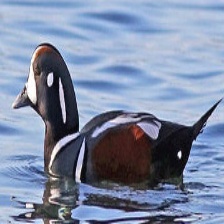
Species: HARLEQUIN DUCK
Scientific name: HISTRIONICUS HISTRIONICUS
ImageNet parent category: drake